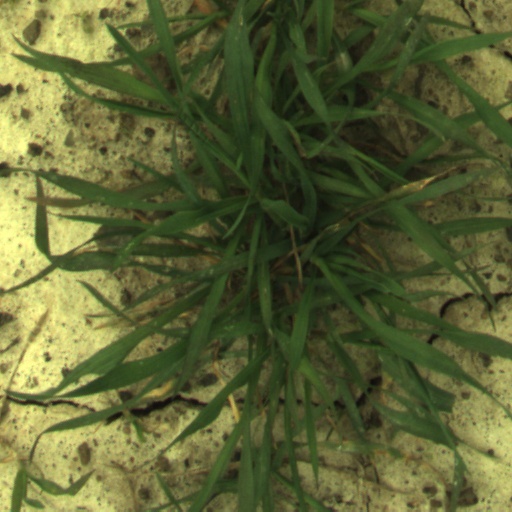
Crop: wheat